Stop Thief!

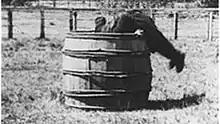
Screenshot from the film

Stop Thief! is a 1901 British short silent drama film, directed by James Williamson, showing a tramp getting his comeuppance after stealing some meat from a butcher and his dogs. "One of the first true 'chase' films made not just in Britain but anywhere else", according to Michael Brooke of BFI Screenonline. It was released along with "Fire!" (1901), "indicating the direction Williamson would take over the next few years, as he refined this new film grammar to tell stories of unprecedented narrative and emotional sophistication."